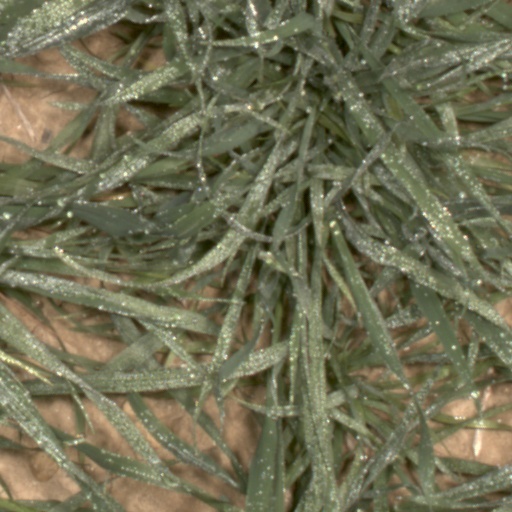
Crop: wheat